AK-100 (rifle family)

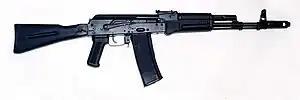
5.56×45mm AK-101 assault rifle

The original AK-100 series were introduced in 1994 and are categorised by all having black polymer handguards, folding polymer stocks, and use of AK-74M internal systems. Parts are highly interchangeable.